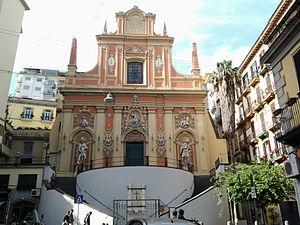
L'église Santa Teresa a Chiaia est une église baroque de Naples, donnant via Vittoria Colonna, dans le quartier de Chiaia. Elle est consacrée à sainte Thérèse d'Avila et dépend de l'archidiocèse de Naples. Elle est toujours desservie par l'ordre du Carmel.
Le baroque napolitain est une forme artistique et architecturale qui se développe au XVIIᵉ siècle et dans la première moitié du XVIIIᵉ siècle à Naples. Il est reconnaissable à ses décorations flamboyantes de marbre et de stuc, caractéristiques des structures du bâtiment. En particulier, le baroque napolitain s'épanouit au milieu du XVIIᵉ siècle avec les œuvres de plusieurs architectes locaux hautement qualifiés et se termine au milieu du siècle suivant, avec l'arrivée des architectes néoclassiques.